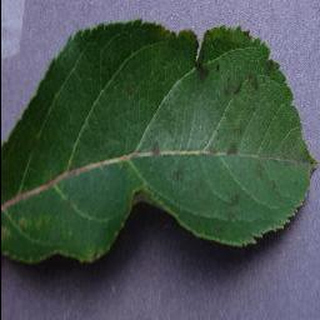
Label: apple_apple_scab